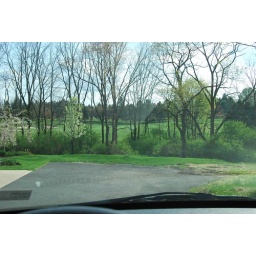
Neighborhood by cute house